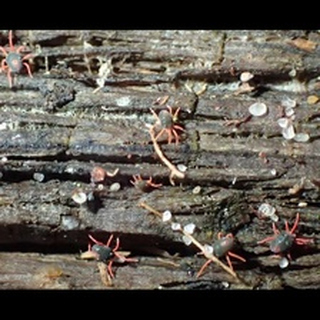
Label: wheat_mite